Samara (Mass Effect)

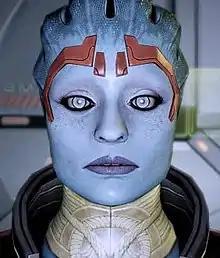
Samara as she appears in "Mass Effect 2"

Samara is a fictional character from BioWare's "Mass Effect" franchise, who serves as a party member (or "squadmate") in "Mass Effect 2". She is an asari, a feminine species in the "Mass Effect" universe who are naturally inclined towards biotics, the mental ability to manipulate dark energy and generate various psychokinetic effects. Samara is a member of a highly respected and feared ascetic order of mystic warriors known as the Justicars. Samara's features were based on model Rana McAnear, and she is voiced by American actress Maggie Baird.